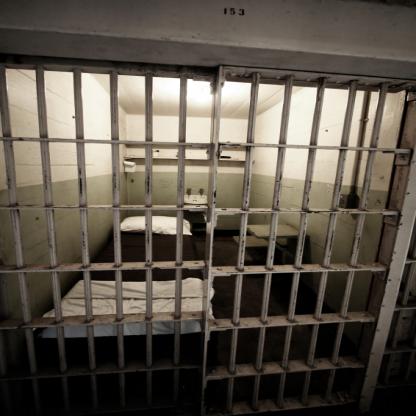
Scene: Indoor